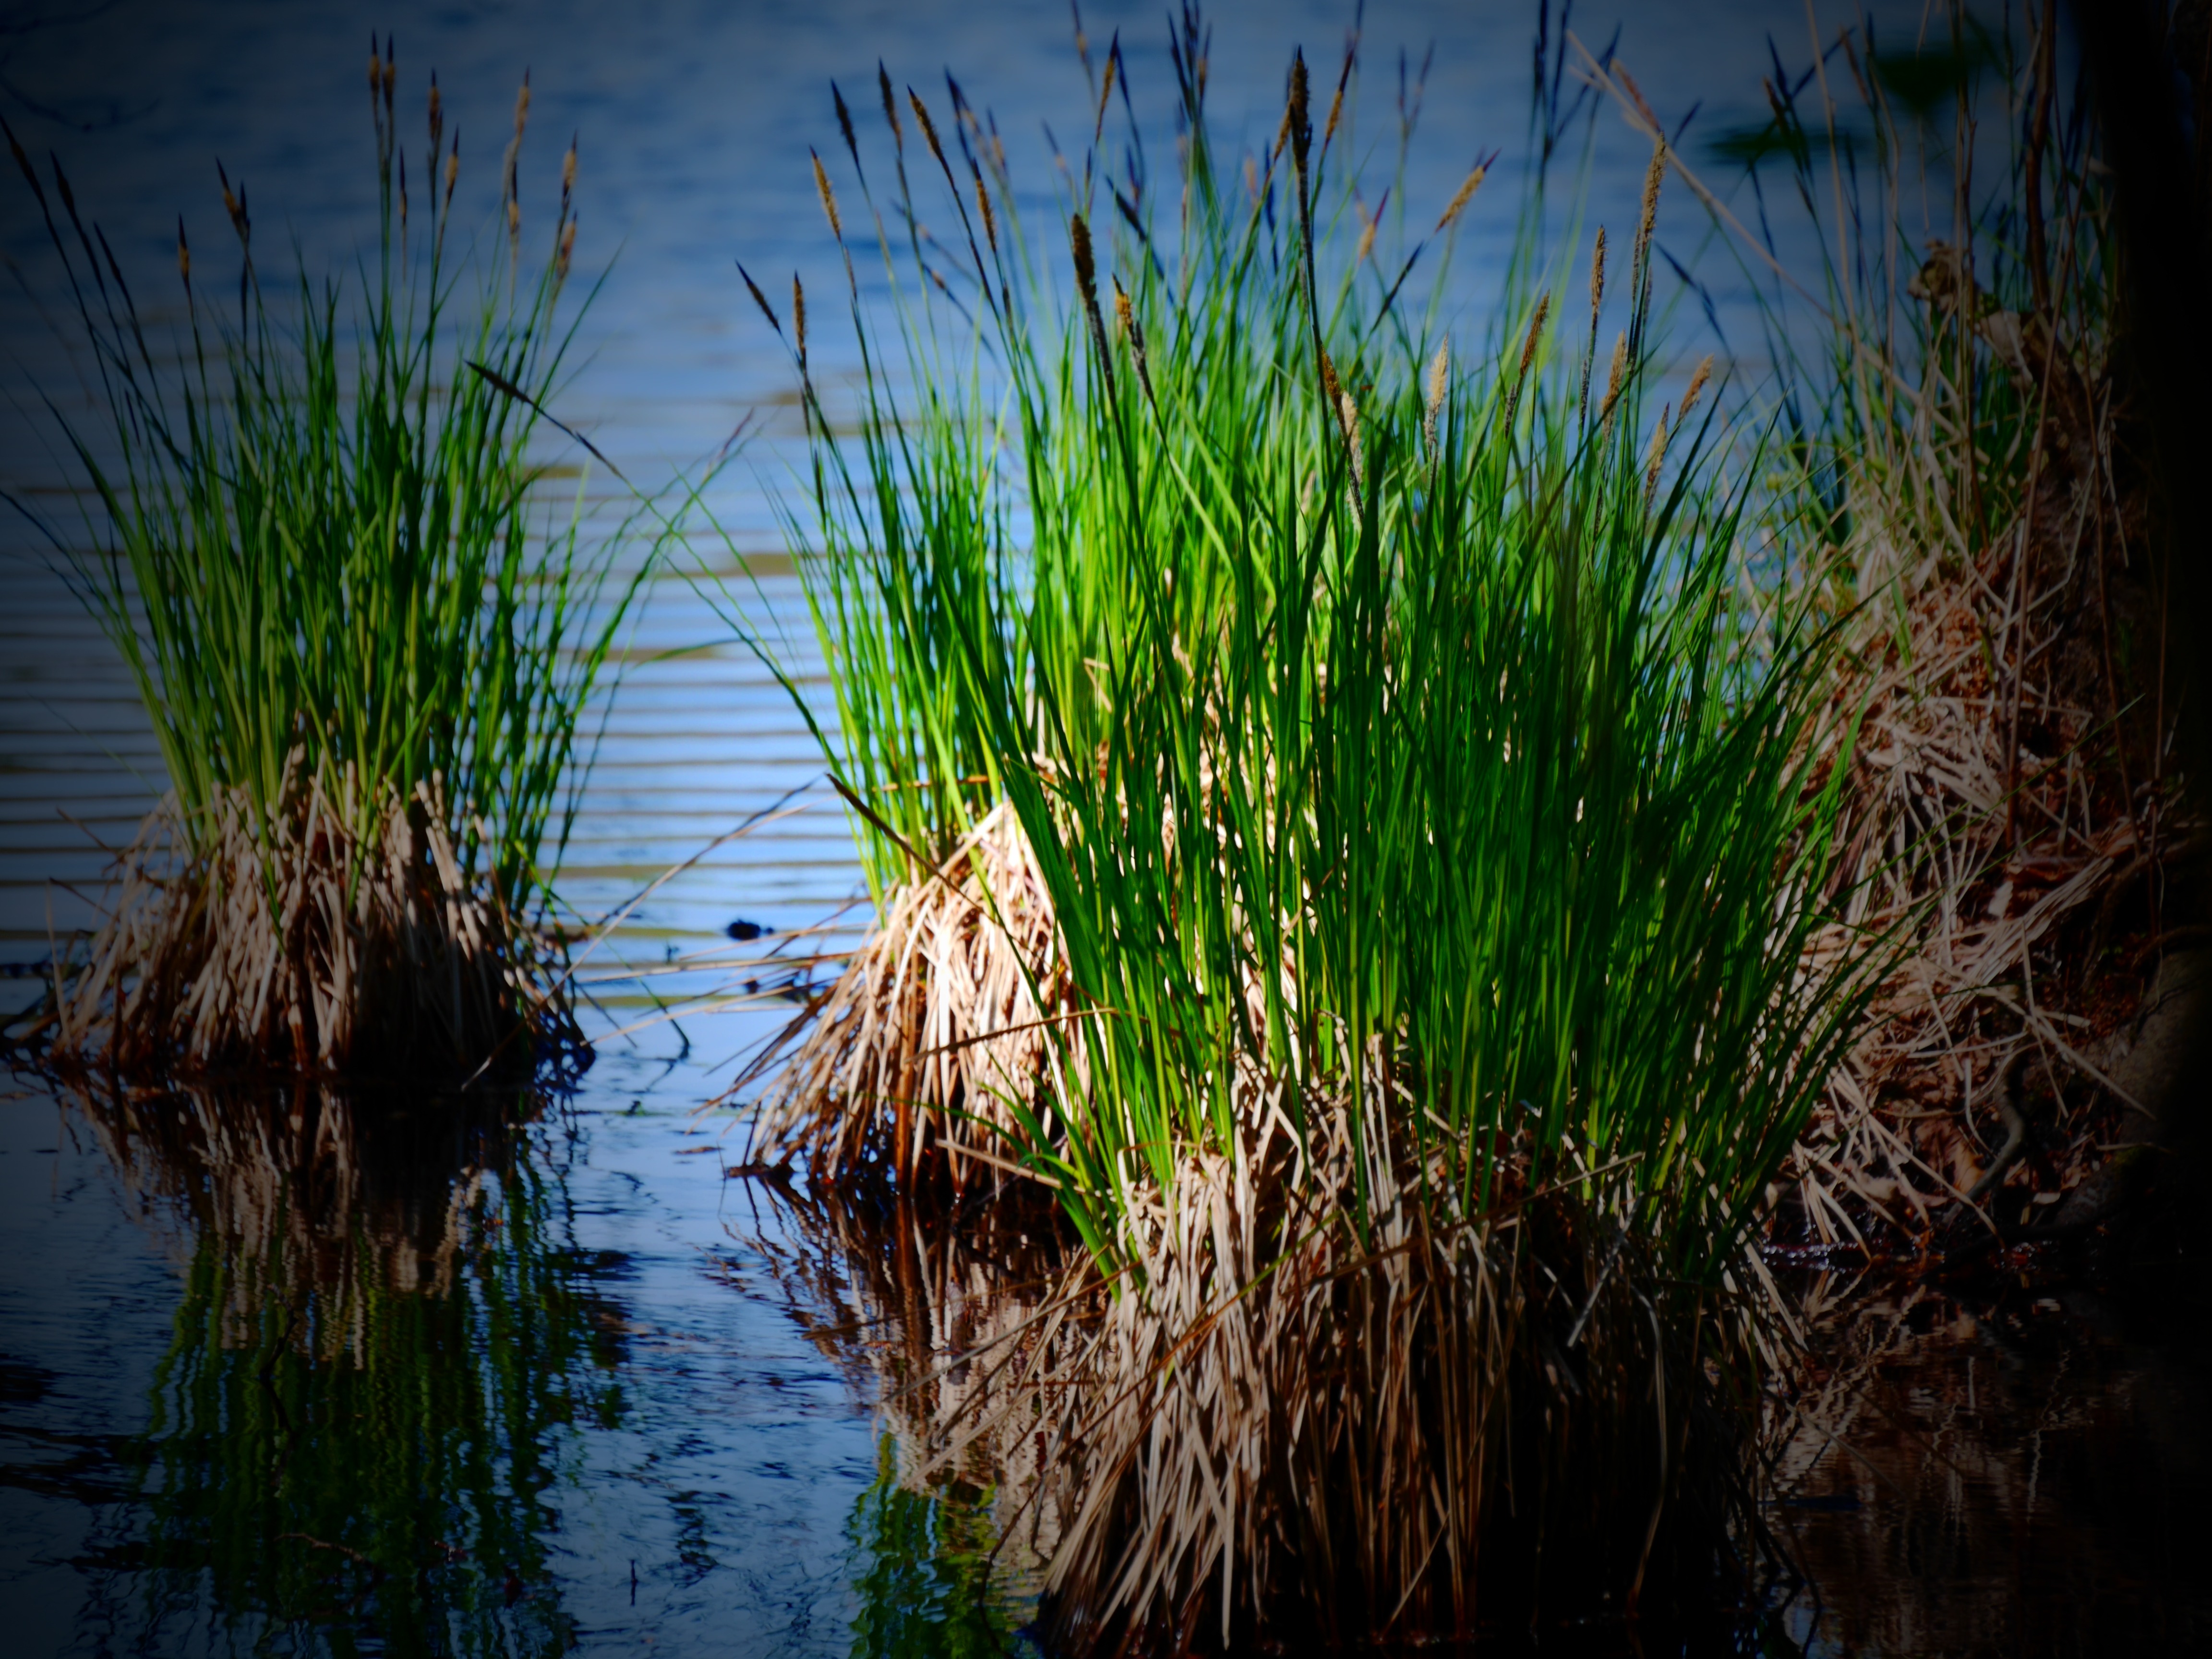
tree, water, nature, grass, marsh, swamp, branch, plant, sunlight, morning, leaf, flower, lake, reed, pond, green, reflection, wetland, habitat, mood, waters, grasses, natural environment, grass family, phragmites